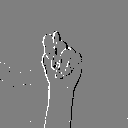
ASL letter: t